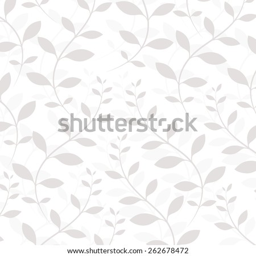
floral pattern wallpapers in the style of art period .